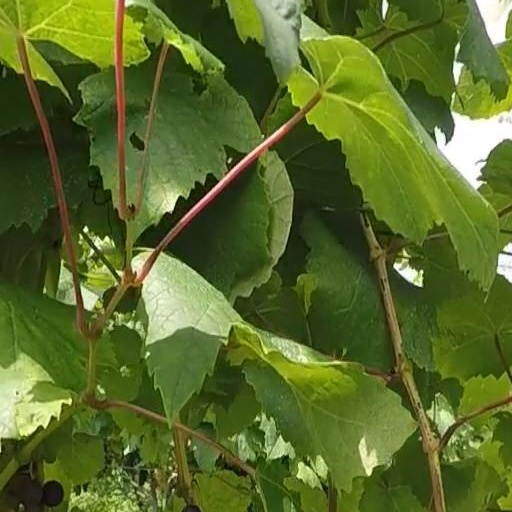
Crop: grape